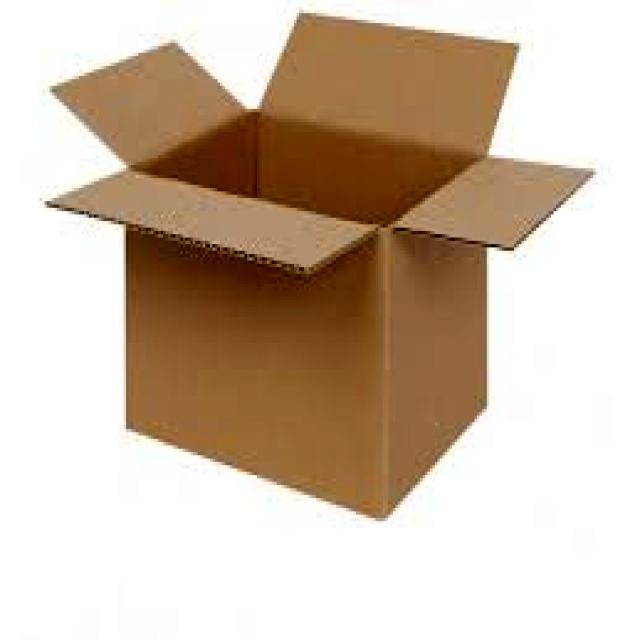
Label: Cardboard